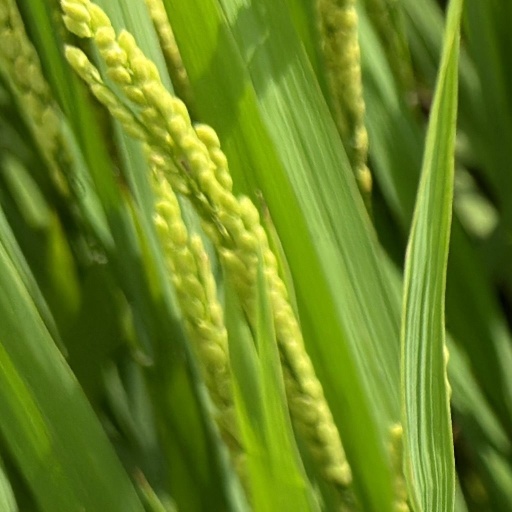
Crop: rice